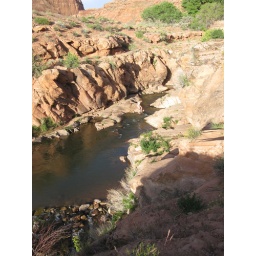
Note little boy walking in center.